Carl Heggs

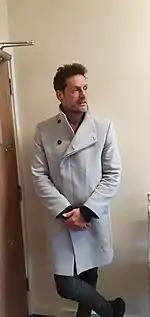

Carl Heggs (born 11 October 1970) is an English former professional footballer who played for 13 different clubs including West Bromwich Albion and Swansea City. Heggs was most recently manager at Hinckley United, having originally joined the club as an assistant in the summer of 2012, before resigning in May 2013. Heggs was forced out of retirement towards the end of November 2012 as Hinckley United were short for players. He was also the caretaker manager of League One side Notts County after Paul Ince was sacked in 2011.